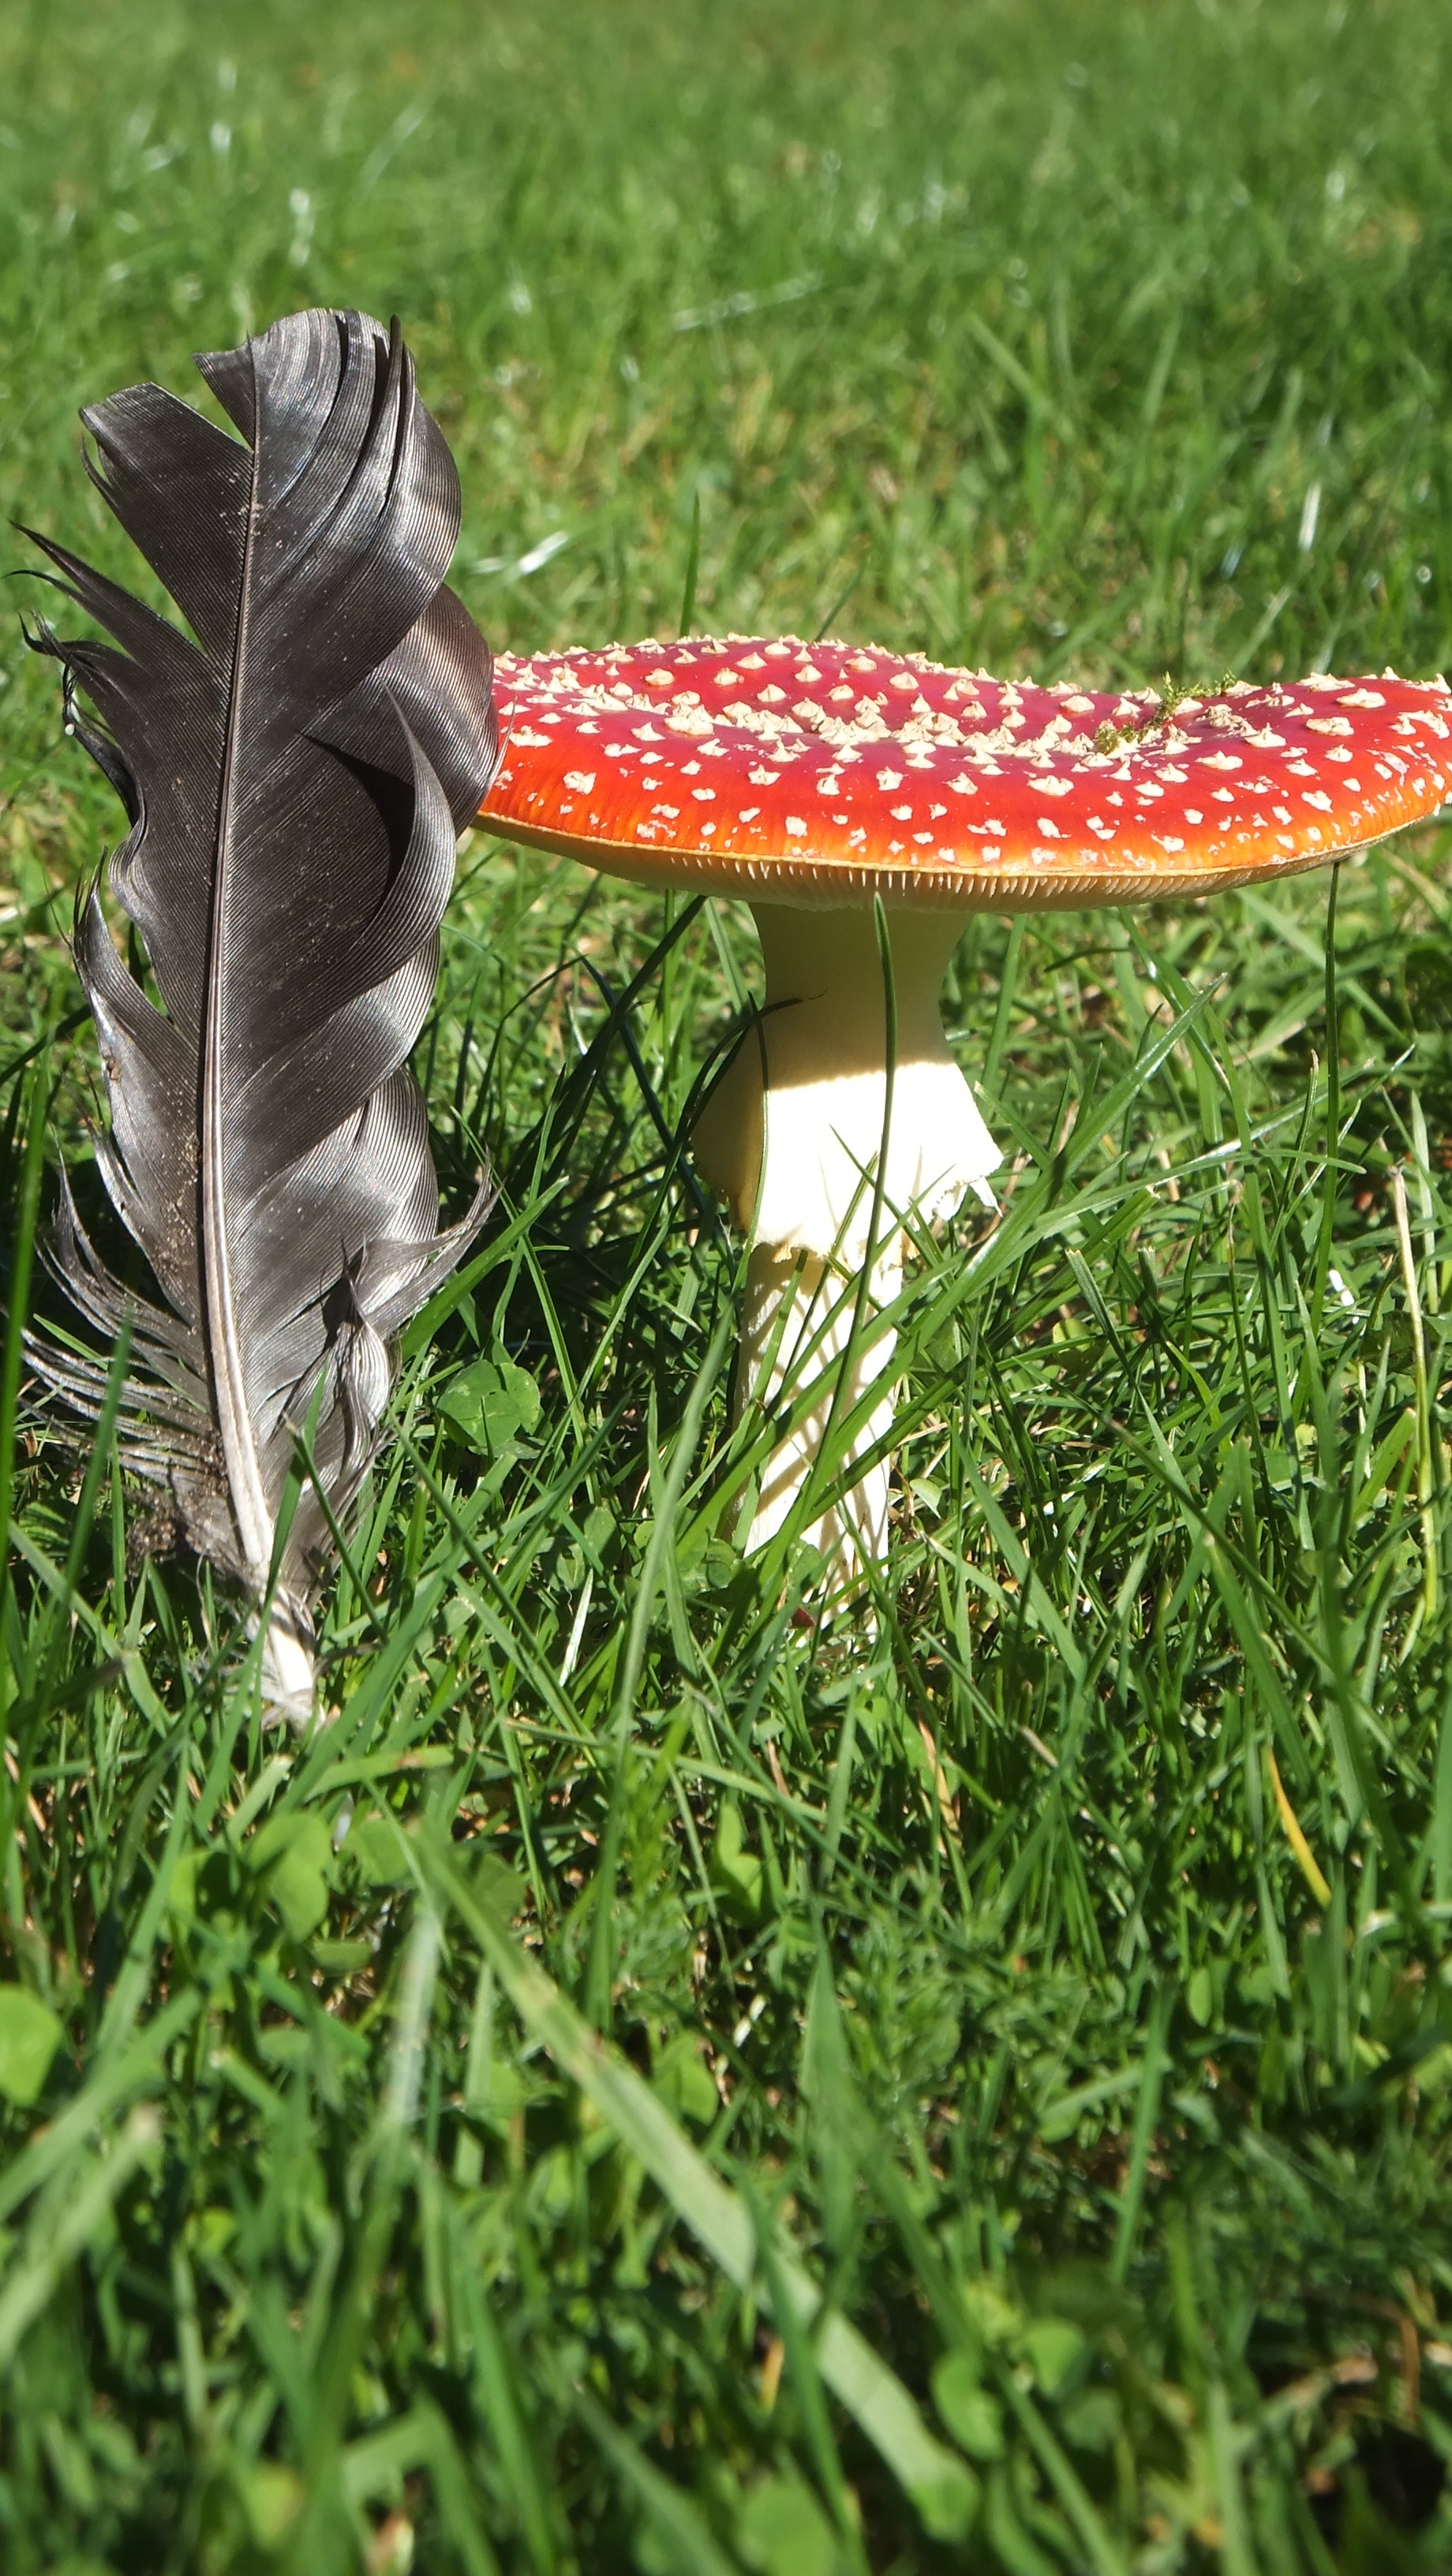
grass, bird, plant, lawn, meadow, leaf, flower, spring, green, mushroom, garden, flora, fly agaric, rush, grass family